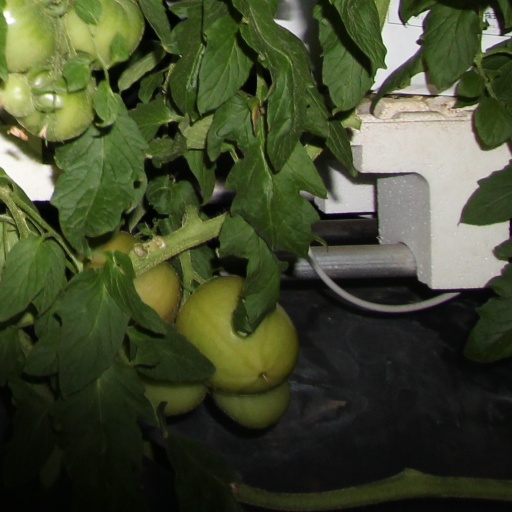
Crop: tomato